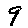
Label: 9